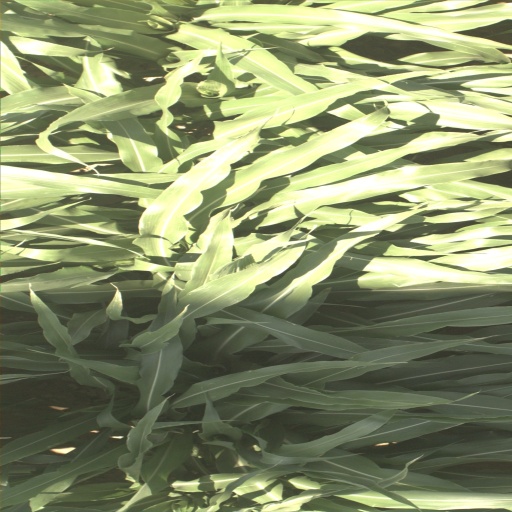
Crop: sorghum